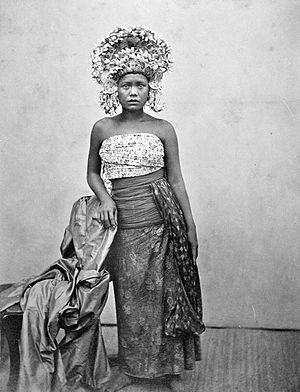
Walter Bentley Woodbury est un photographe et inventeur britannique, pionnier dans son domaine. Il fut l'un des premiers photographes en Australie et aux Indes orientales néerlandaises. À l'origine de nombreuses inventions brevetées en photographie, son innovation la plus connue est la photoglyptie, un procédé opto-mécanique de reproduction d'images photographiques.